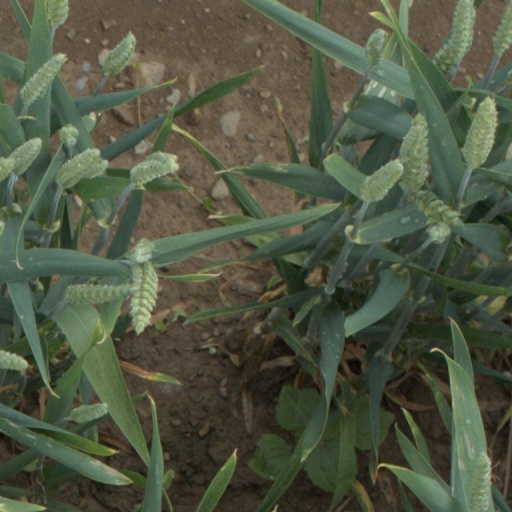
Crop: wheat